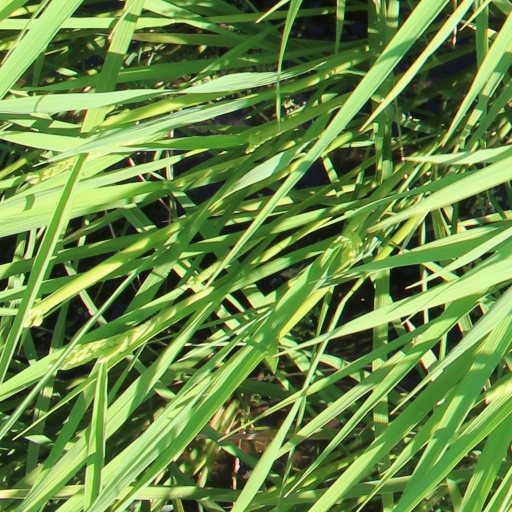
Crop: rice